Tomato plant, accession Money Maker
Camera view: horizontal (90 deg, fisheye); turntable rotation: 0 degrees
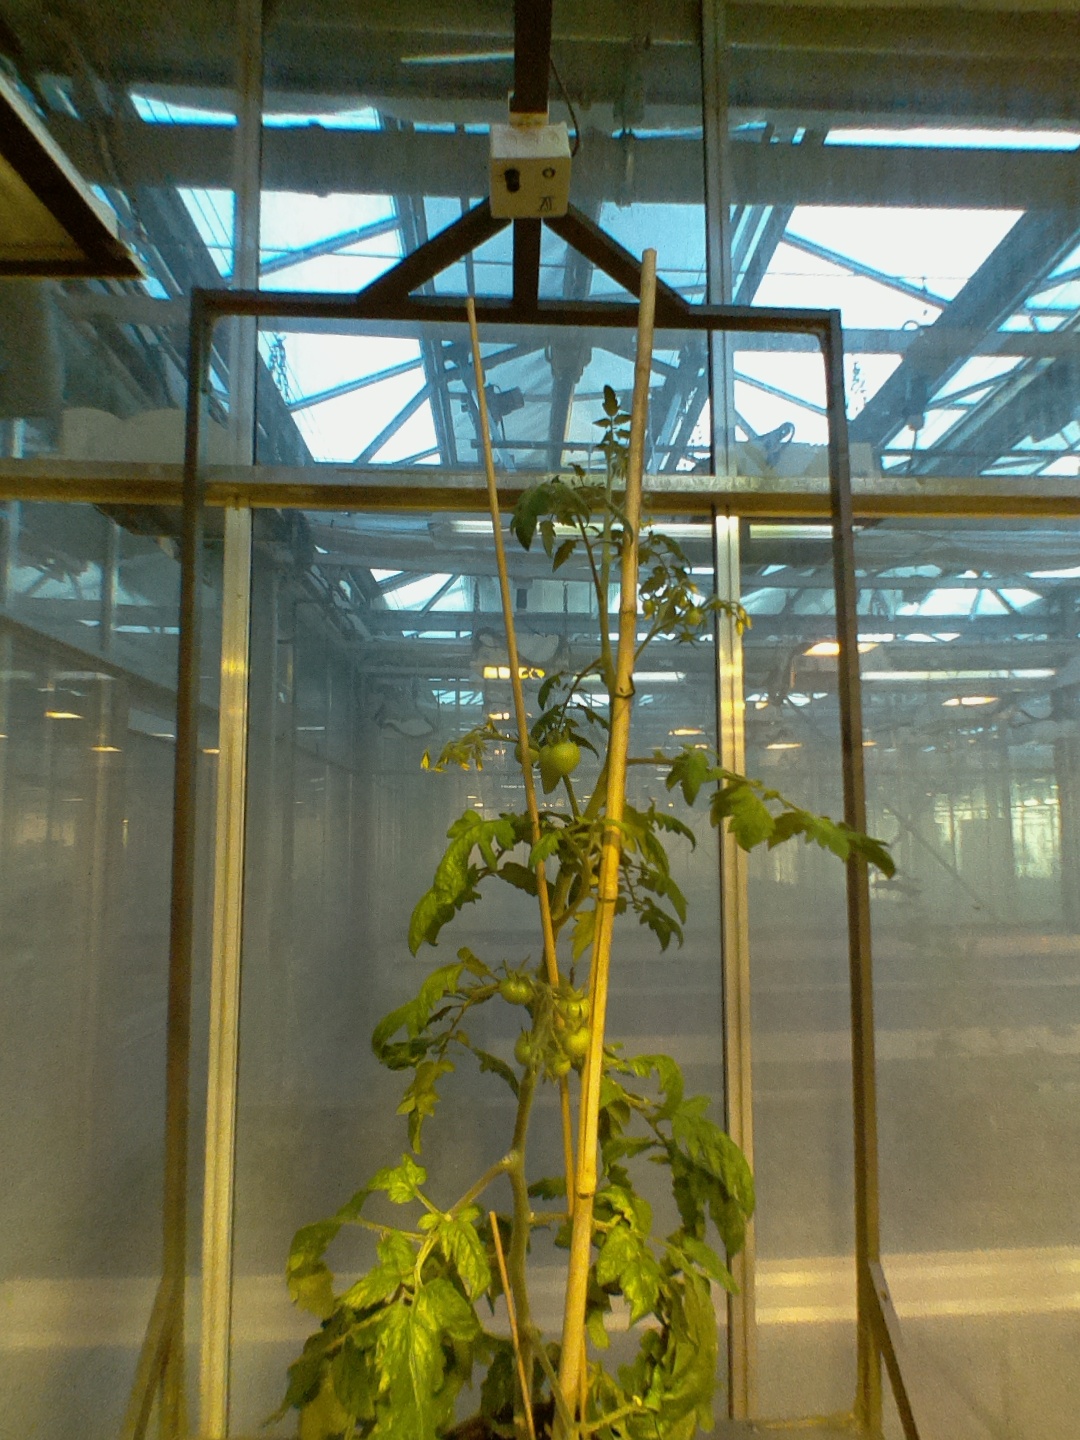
BBCH growth stage 72: 20%-30% of final fruit size